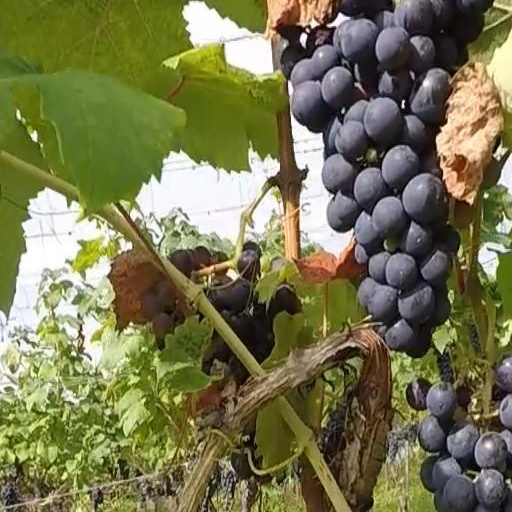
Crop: grape